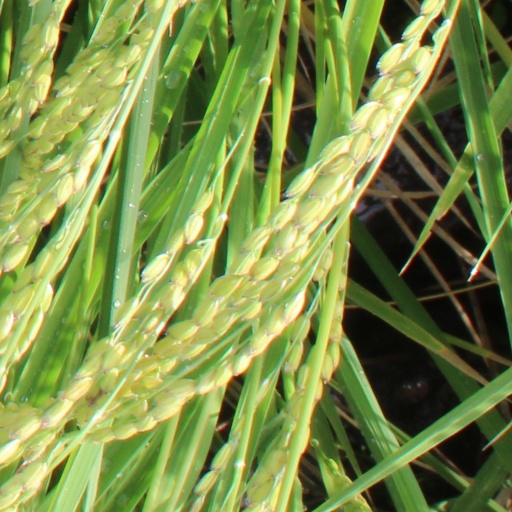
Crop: rice